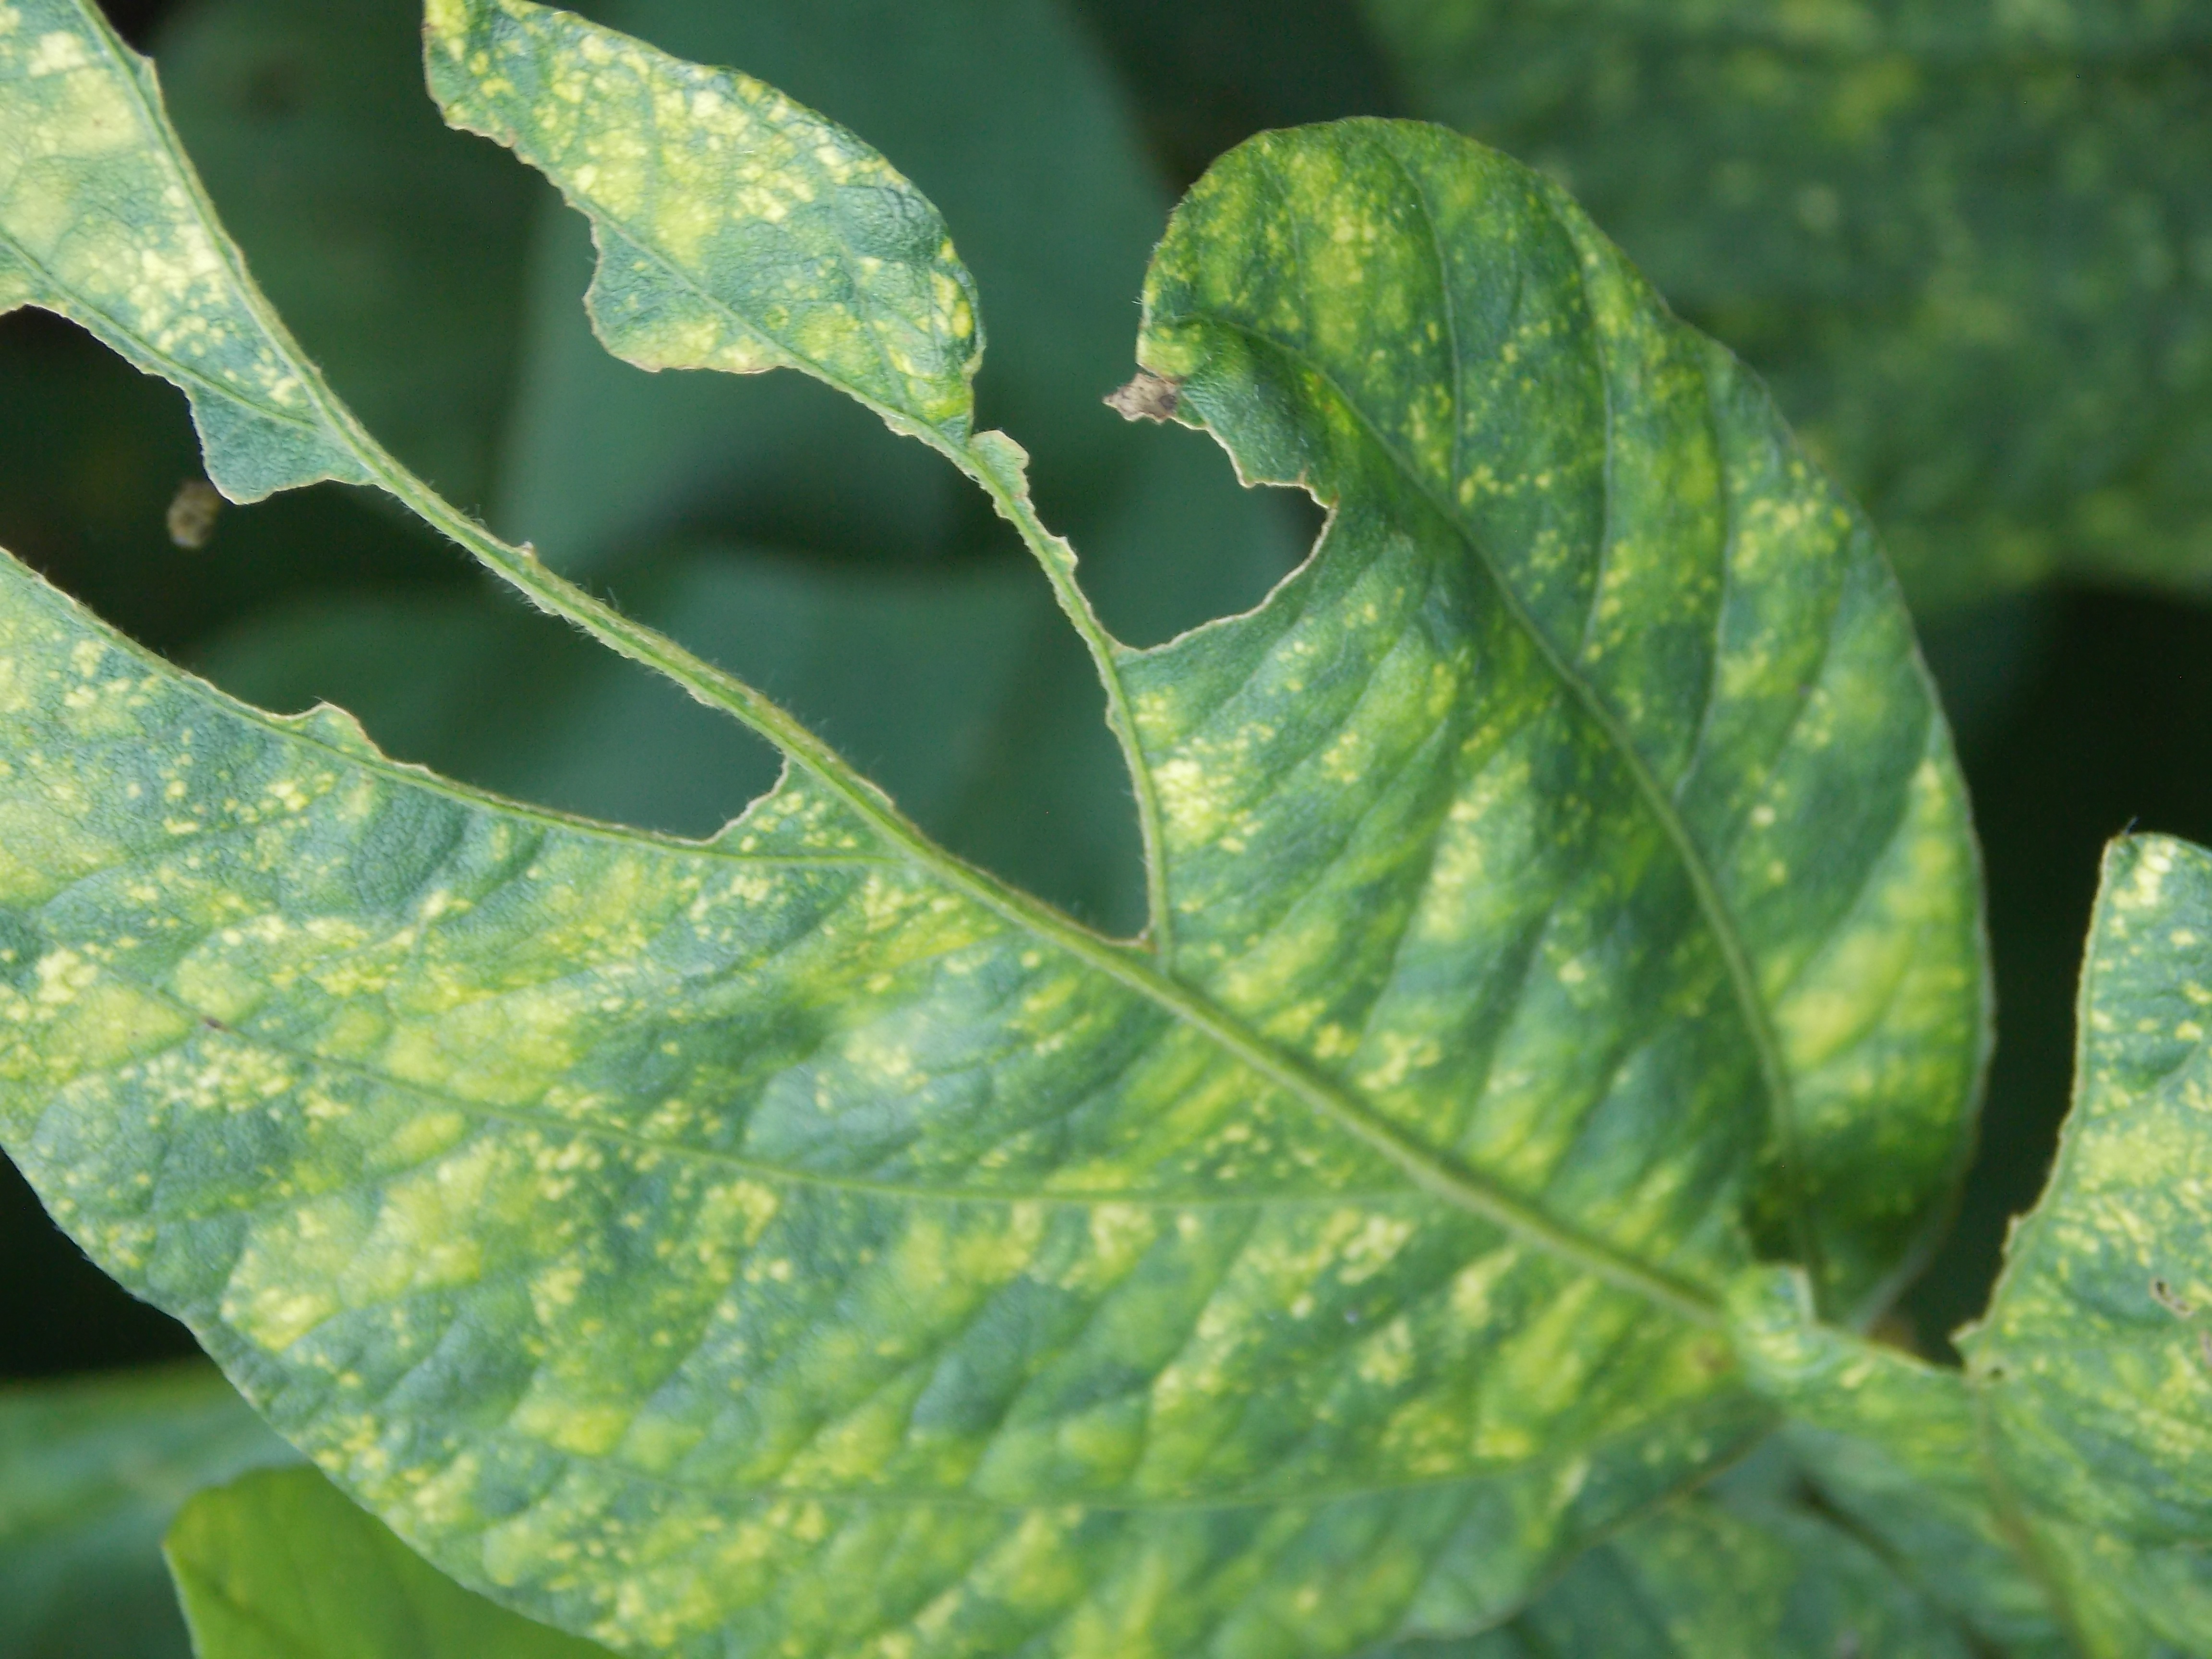
Label: Disease